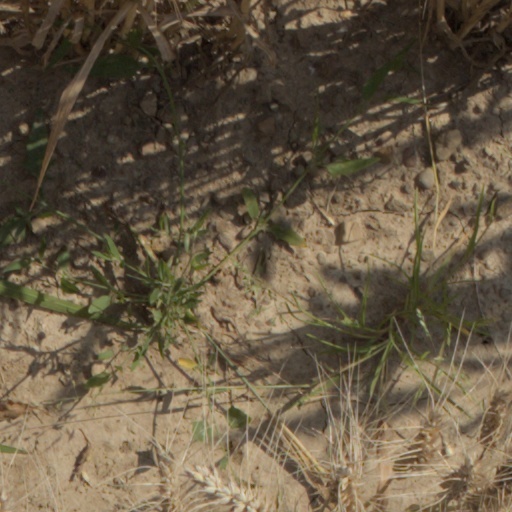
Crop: wheat